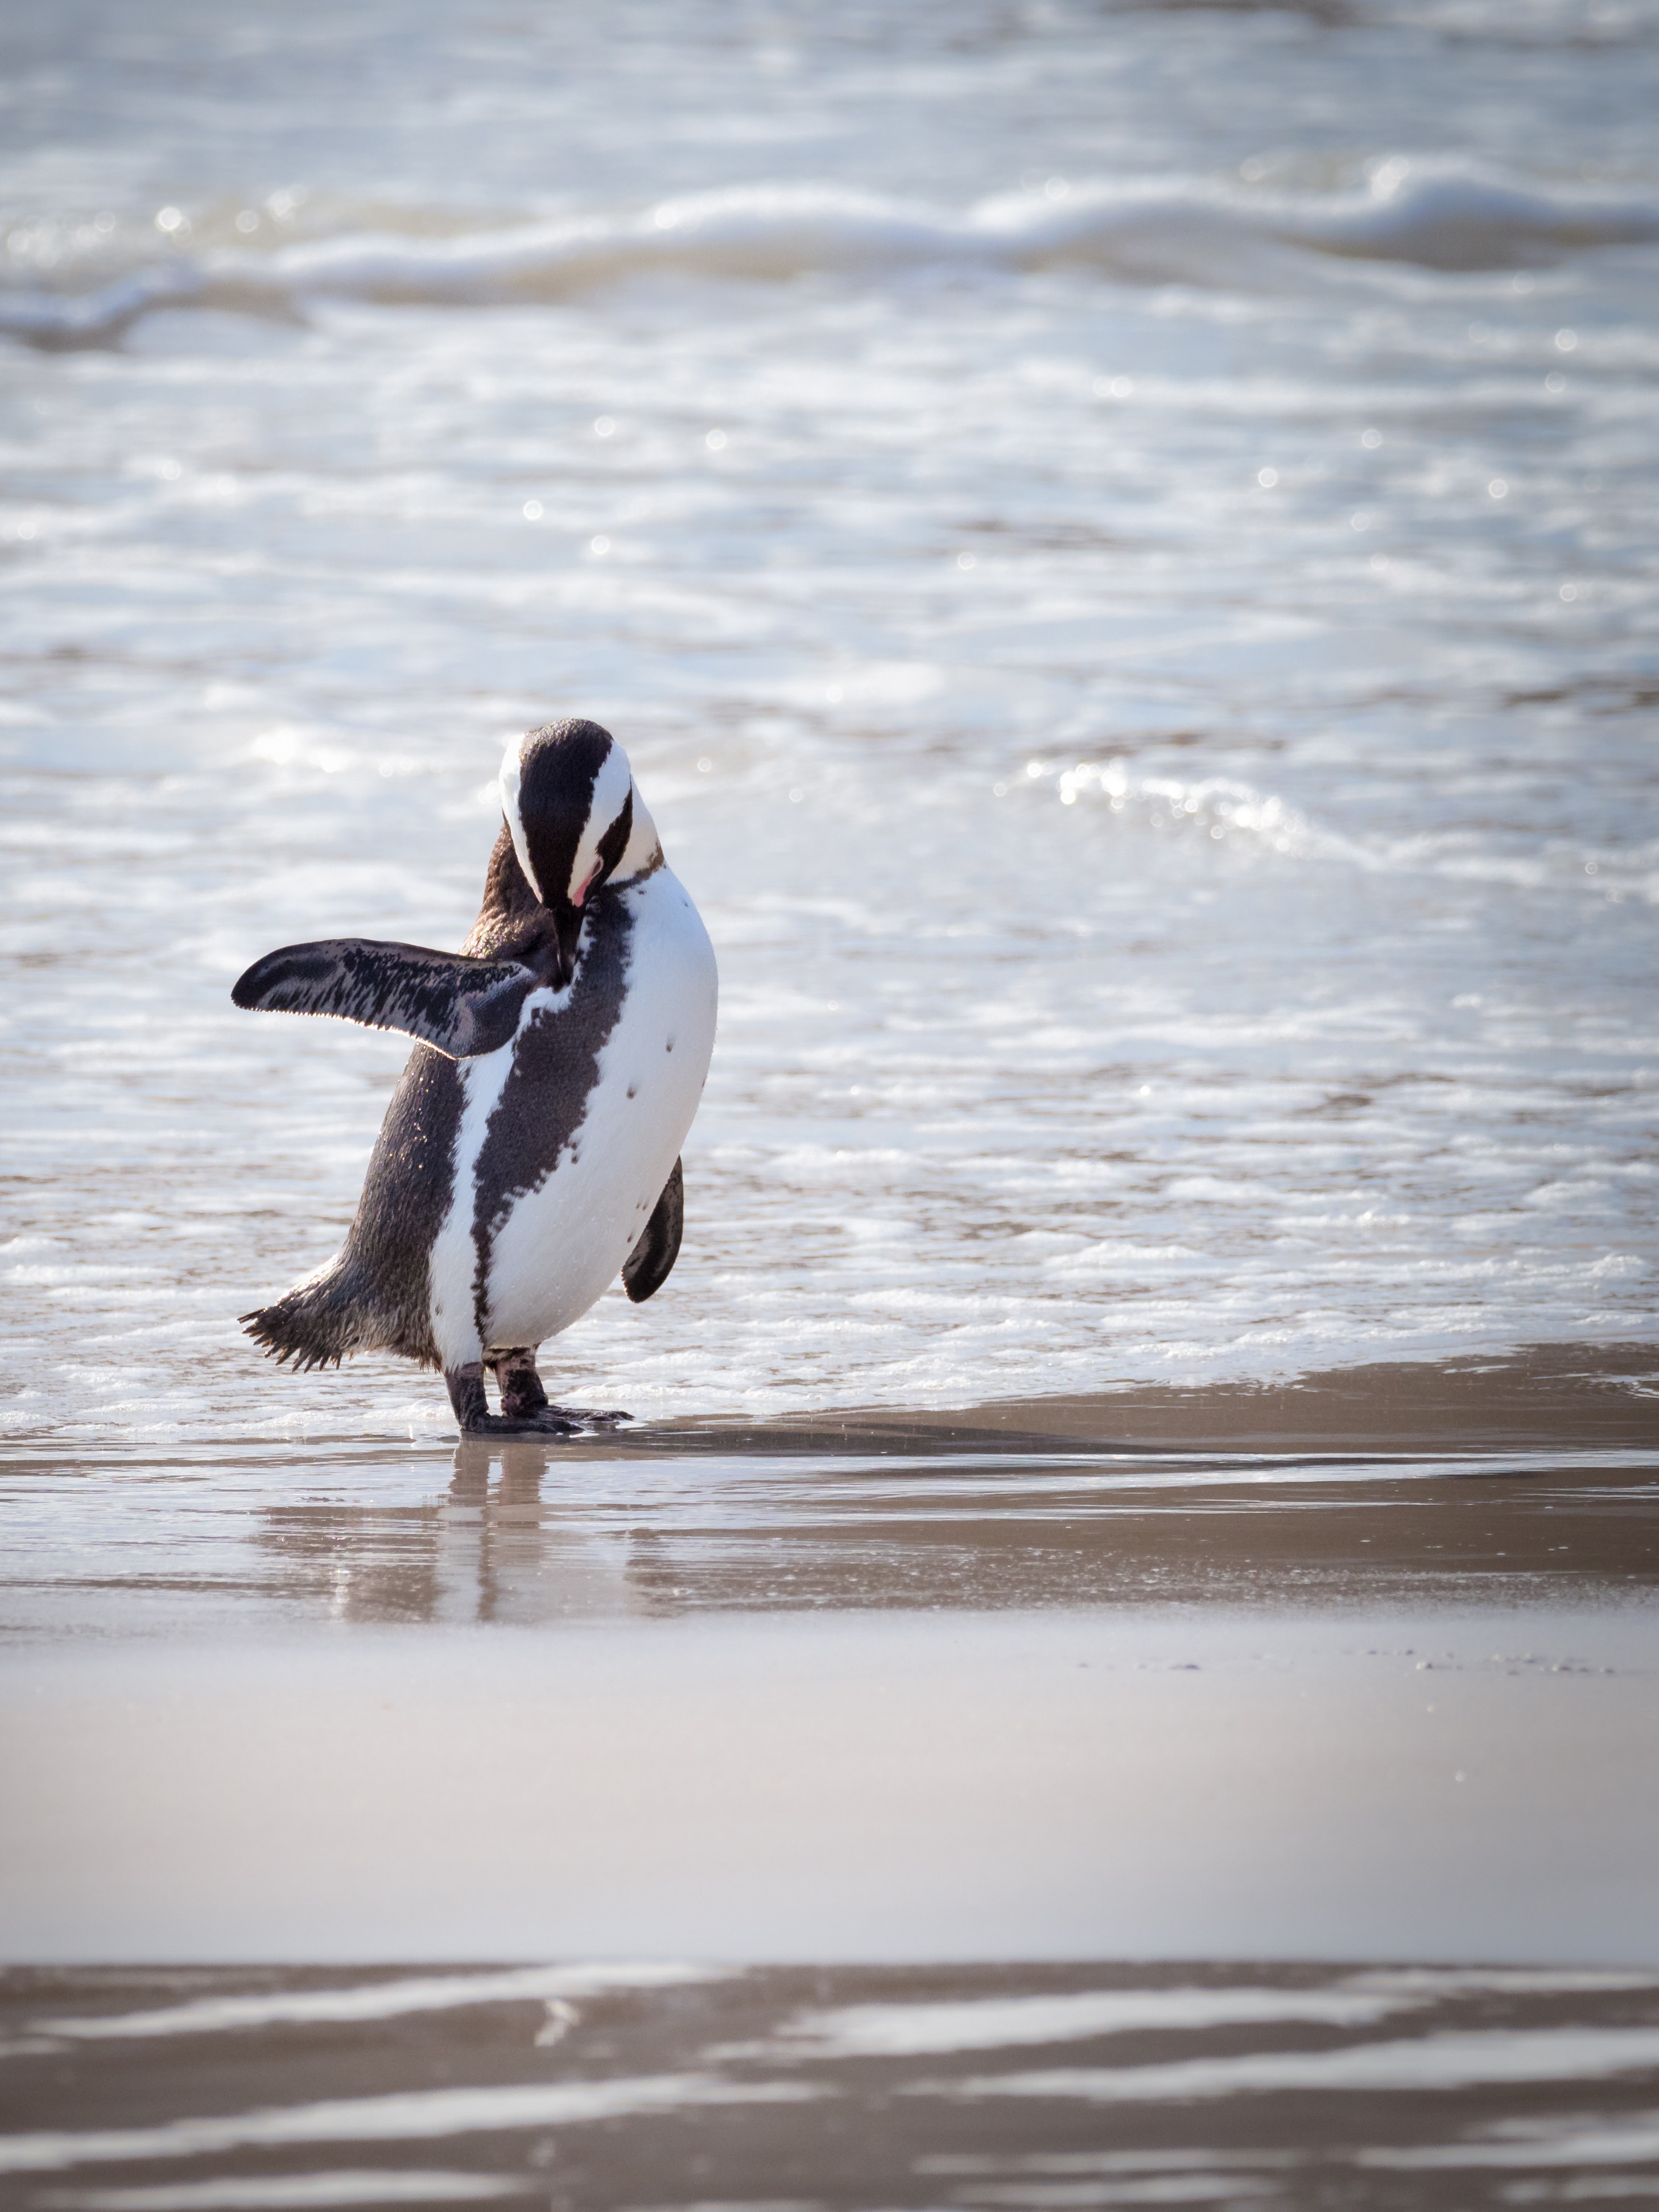
bird, wave, beak, water bird, duck, wildlife, seabird, wind wave, reflection, shorebird, wing, ocean, waterfowl